Shah Jahan

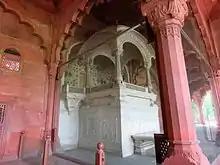
Throne of Mughal Emperor Shah Jahan of India, Red Fort, Delhi

In 1617, Khurram was directed to deal with the Lodis in the Deccan to secure the Empire's southern borders and to restore imperial control over the region. On his return in 1617, after successes in these campaigns, Khurram performed koronush before Jahangir, who called him to jharoka and rose from his seat to embrace him. Jahangir also granted him the title of Shah Jahan (Persian: "King of the World"), and raised his military rank to 30000/20000 and allowed him a special throne in his Durbar, an unprecedented honor for a prince. Edward S. Holden writes, "He was flattered by some, envied by others, loved by none."